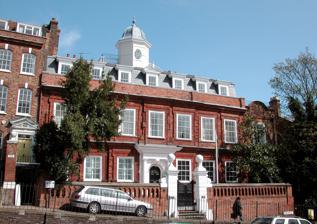
Building: Cromwell House
Country: United Kingdom
Year built: 1638
Grade I Listed house This article is about the building in London. For the building in York, see Cromwell House (York) . For the building in Northampton, see Hazelrigg House . Cromwell House Frontage to Highgate Hill Alternative names High Commission of the Republic of Ghana General information Status Grade I listed building Type Diplomatic Mission Architectural style Stuart Address 104 Highgate Hill, London, N6 5HE Town or city London Borough of Haringey Country United Kingdom Elevation 360 ft (110 m) Completed 1638 Client Richard Sprignell Owner Republic of Ghana Design and construction Architect(s) Unknown Cromwell House is a Grade I listed building built in 1638 in Highgate Village , now a suburb of London . It is currently owned by the Republic of Ghana and used as its visa section. The builder of the house Cromwell House was commissioned by Sir Richard Sprignell , who was born about 1603, the eldest son of Robert Sprignell, Esquire (1560–1624) and Susan Daniell, and was educated at Brasenose College, Oxford , where he matriculated in January 1620 aged seventeen and graduated BA in February 1622. On the death of his parents in 1627, Sprignell inherited some houses in Whitefriars Street , two manors in Essex , Great and Little Maldon , and one in Yorkshire , Copmanthorpe , and some property in Middlesex , described as "dwelling house, yards, backsides, gardens, Palefield and four other fields adjoining ... in the parish of Harringay alias Hornsey ". In 1634, Sprignell was commissioned as a Captain of Train-Bands and in 1639 became a governor of Highgate grammar school . In 1641, Charles I created him a Baronet . Sprignell married firstly Anne Delaune, whose father, Gideon Delaune , was the apothecary to Queen Anne , wife of James I . Sometimes called the founder the Worshipful Society of Apothecaries , Sprignell was by far its most important member. Although he was a foreign national, at the urging of Charles I he was granted the freedom of the City of London . In 1628 he became Master of the Apothecaries in a contested election and was elected again in 1636. He married secondly Judith Chamberlaine of London, whose father was Henry Chamberlaine, and together they had at least seventeen children. Architecture and history The identity of the original architect of Cromwell House remains unknown, but it is certainly a tour-de-force on the part of a highly skilled brick-layer/contractor. Built in 1637–38, it infers the influence of Inigo Jones in the regularity of its seven-window frontage. It is recognised as one of the finest examples, along with Kew Palace , of the 17th-century "artisan mannerist" style of domestic architecture in London to have survived virtually intact. Behind the elaborately carved red-brick facade, it has an oak staircase of national importance, the design of which may have been influenced by that at Blickling Hall , built twenty years earlier, the country house of Sir Henry Hobart , whose other home was Lauderdale House , which directly faces Cromwell House on the other side of Highgate Hill. Sir Richard commissioned wooden carvings of military figures of the Stuart period to stand on each newel post of the staircase; and in 1639, when he obtained his grant of arms , he had them incorporated into the centre of the elaborate plaster ceiling of the principal room. In 1678–79, the da Costa family built a new wing to the north of the house and added the carriageway entrance to the south, with two rooms above it, one of which has the da Costa crest on a fine fireplace surround. During its period as a school in the mid-19th century, a gabled rear extension was added for use as a dining hall, and in 1865 a serious fire destroyed the roof, the old dome, and the second floor. In the 20th century, a large rear wing was constructed on the north-east side, which is now used as offices. In 1951 the building was listed Grade I, a category reserved for buildings of exceptional interest. Rear view of Cromwell House Sadly, while the house stood empty in the 1980s a number of architectural antiques were stolen from it, including most of the important carved wooden figures lining the staircase and a marble chimneypiece in an upstairs room. Many of the missing carved figures were later replaced by plaster copies moulded from earlier casts taken from the originals. The listing particulars call the house a "splendid example of Renaissance brickwork". They note the mansard roof in slate has seven dormer windows , the fourth with a pediment , in the centre a flat roof with a balustrade and a lead cupola standing on a tall octagonal column. As well as its two main storeys, the building has a basement and an attic. A three-bay brick centre stands a little forward of the main front, and the brickwork has stone quoins at the angles. At first floor level are entablatures , with a parapet above, and brick-eared window architraves . The sash windows and their glazing bars date from the early 19th century. The front door with six panels is round-headed, the top panel glazed to let in light, and is set in a moulded architrave. The Tuscan doorcase dates from the 18th century. The forecourt walls Inside the house, the important staircase rises from the ground floor to the second floor, and many doors and doorcases, carved stone chimneypieces , and plaster ceilings also date from the 17th century, with 18th-century features added. One large room is completely panelled, from floor to ceiling. The brick forecourt walls of the house, topped with brick balustrading , also date from the 17th century and are listed separately, also at Grade I. Their stone coping , and the stone gate piers with cornices and finials flanking the entrance, are from a later period. The walls and gates of Cromwell House form an architectural group with others in front of the houses on each side. Name of the house In connection with 104, Highgate Hill, the earliest mention of the name Cromwell which has been found is in the Holden London Directory of 1809, which lists George Ranking as living at Cromwell House , so it is probable that Ranking gave the name to the house after he bought it in 1797. Earlier, during the ownership of the da Costa family, there is some evidence that it may have been called Highgate House . Cromwell House dates from the lifetime of Oliver Cromwell , and its name has led to a widespread belief that he or his son-in-law General Henry Ireton at some point owned or lived in it, or in an earlier building. However, the owners throughout the seventeenth century are well documented, and neither the Protector nor his son-in-law are among them. Nothing even demonstrates that either was ever at Highgate. John Ireton , a brother of the General, was a leading resident of Highgate and was a friend of the Sprignells, and one of them married a daughter of one of those who signed the death warrant of Charles II. The name of Cromwell has also been applied to other houses near London, none of which is connected with him. Owners and occupiers Sir Robert Sprignell (1622–1690) the eldest son of Sir Richard Sprignell, was the second owner of the house. On the Parliamentary side during the Civil Wars , he is said to have "deliberately run away" from the fighting at Cheriton Down . At the Restoration in 1660, he ran away again to the Low Countries , and in 1664 sold the house to George Hill, a member of Clifford's Inn , with its garden, and sold nineteen acres (7.7 hectares) of land adjacent to it to Robert Young, a scrivener in the City of London. Five years later, the house and garden were sold to Sir Thomas Hooke of Lincoln's Inn , who in turn sold it to Alvares da Costa in 1675. Escaping the inquisition , Alvares (or Alvaro), a wealthy merchant of Portuguese Jewish origins, had arrived in England in 1661 as part of the entourage of Charles II's wife, Catherine of Braganza . Other members of his family joined him in the country, including Fernando Mendes, his cousin and brother-in-law, who became the Queen's physician. Because of the anti-Catholic fervour of the late 1670s, the family came out openly as Jewish, and thus Cromwell House became the first Jewish-owned property in England since the 1290 Jewish expulsion . The building became the suburban hub of the large da Costa clan, and during their 74-year ownership the house was expanded to meet their needs. Other distinguished family members included the banker Moses da Costa and the miniaturist Catherine da Costa . In 1705, Alvares da Costa bought back the nineteen acres of adjoining land sold by Sir Robert Sprignell, eighteen acres (7.2 hectares) of which was subsequently sold in 1742 by his son who had inherited the estate, but had been in financial difficulties ever since losing heavily in the South Sea Bubble of 1720. He kept only the acre to the east adjoining the garden of the house. In 1749, the House was bought by Sir John Thompson, alderman of the City of London , who died in 1750. On the death of his widow, Dame Catharine Thompson, in 1766, it was sold to Thomas Saunders, who sold it to Samuel Provey, after whose death it was sold in 1797 to George Ranking, a merchant in Cheapside . The next owner, from 1811, was William Higgins of Mill Hill who ten years later sold to Richard Cumberlege Ware, who after just two years sold it to Thomas Hurst, a print seller and publisher. He subsequently became bankrupt , and so in 1833 the house passed to Richard Nixon of 4 The Grove , who brought its use as a private house to an end. From 1834, Cromwell House was used as a boys' school, run first by William Addison, then from 1843 by Gerrit Van der Linde (1808–1858), a Dutch poet and scholar, who ran a college français , and after his death in 1858 by the Rev. Stretton until the School's closure in 1867. Thomas Bedggood, the owner from 1841, passed the property in trust to his four daughters, who in 1868 granted a 70-year lease to the Great Ormond Street Hospital for Sick Children to use as a Convalescent Hospital, with an annual intake of some four hundred young patients. The Hospital moved out of the building in 1924, and the remainder of the lease was bought by the Mothercraft Training Society , founded by Dr Truby King , who espoused a strict method of infant care and nutrition. In the late 1930s the freehold was acquired from the grandchildren of Thomas Bedggood (the Russell family). Between 1928 and 1930 the Society built a residential annex, called The Princess Elizabeth of York Hostel , on the remaining acre of land originally acquired by Alvares da Costa in 1705, and in 1939 the buildings became the Truby King Home for Children . In 1951 the Mothercraft Training Society closed and The Princess Elizabeth of York Hostel (now listed Grade II) was sold separately to the Metropolitan Police Service as accommodation for police officers, and is now student accommodation, accessed from Winchester Place, called Princess Elizabeth House . Cromwell House was sold to the Church of England Zenana Missionary Society (absorbed into the Church Missionary Society in 1957), to be followed in 1970 by the Roman Catholic Montfort Fathers who vacated in 1983. The building stood empty for several years, which worried local residents to such an extent that an Independent Cromwell House Working Group was formed to campaign for the preservation of the house. In 1988, it was sold to a developer who undertook renovations and it was subsequently sold to its current owner, the Republic of Ghana , which uses it as the Visa Section of its High Commission in Belgravia . Gallery Photo of carved figure from staircase of Cromwell House from the Survey of London Photo of a carved figure carrying a musket on staircase in Cromwell House from the Survey of London Carved figures from the staircase of Cromwell House, from the Survey of London The Princess Elizabeth of York Hostel , built 1928–30, in the grounds of Cromwell House Cromwell House Staircase in Cromwell House 1870 References